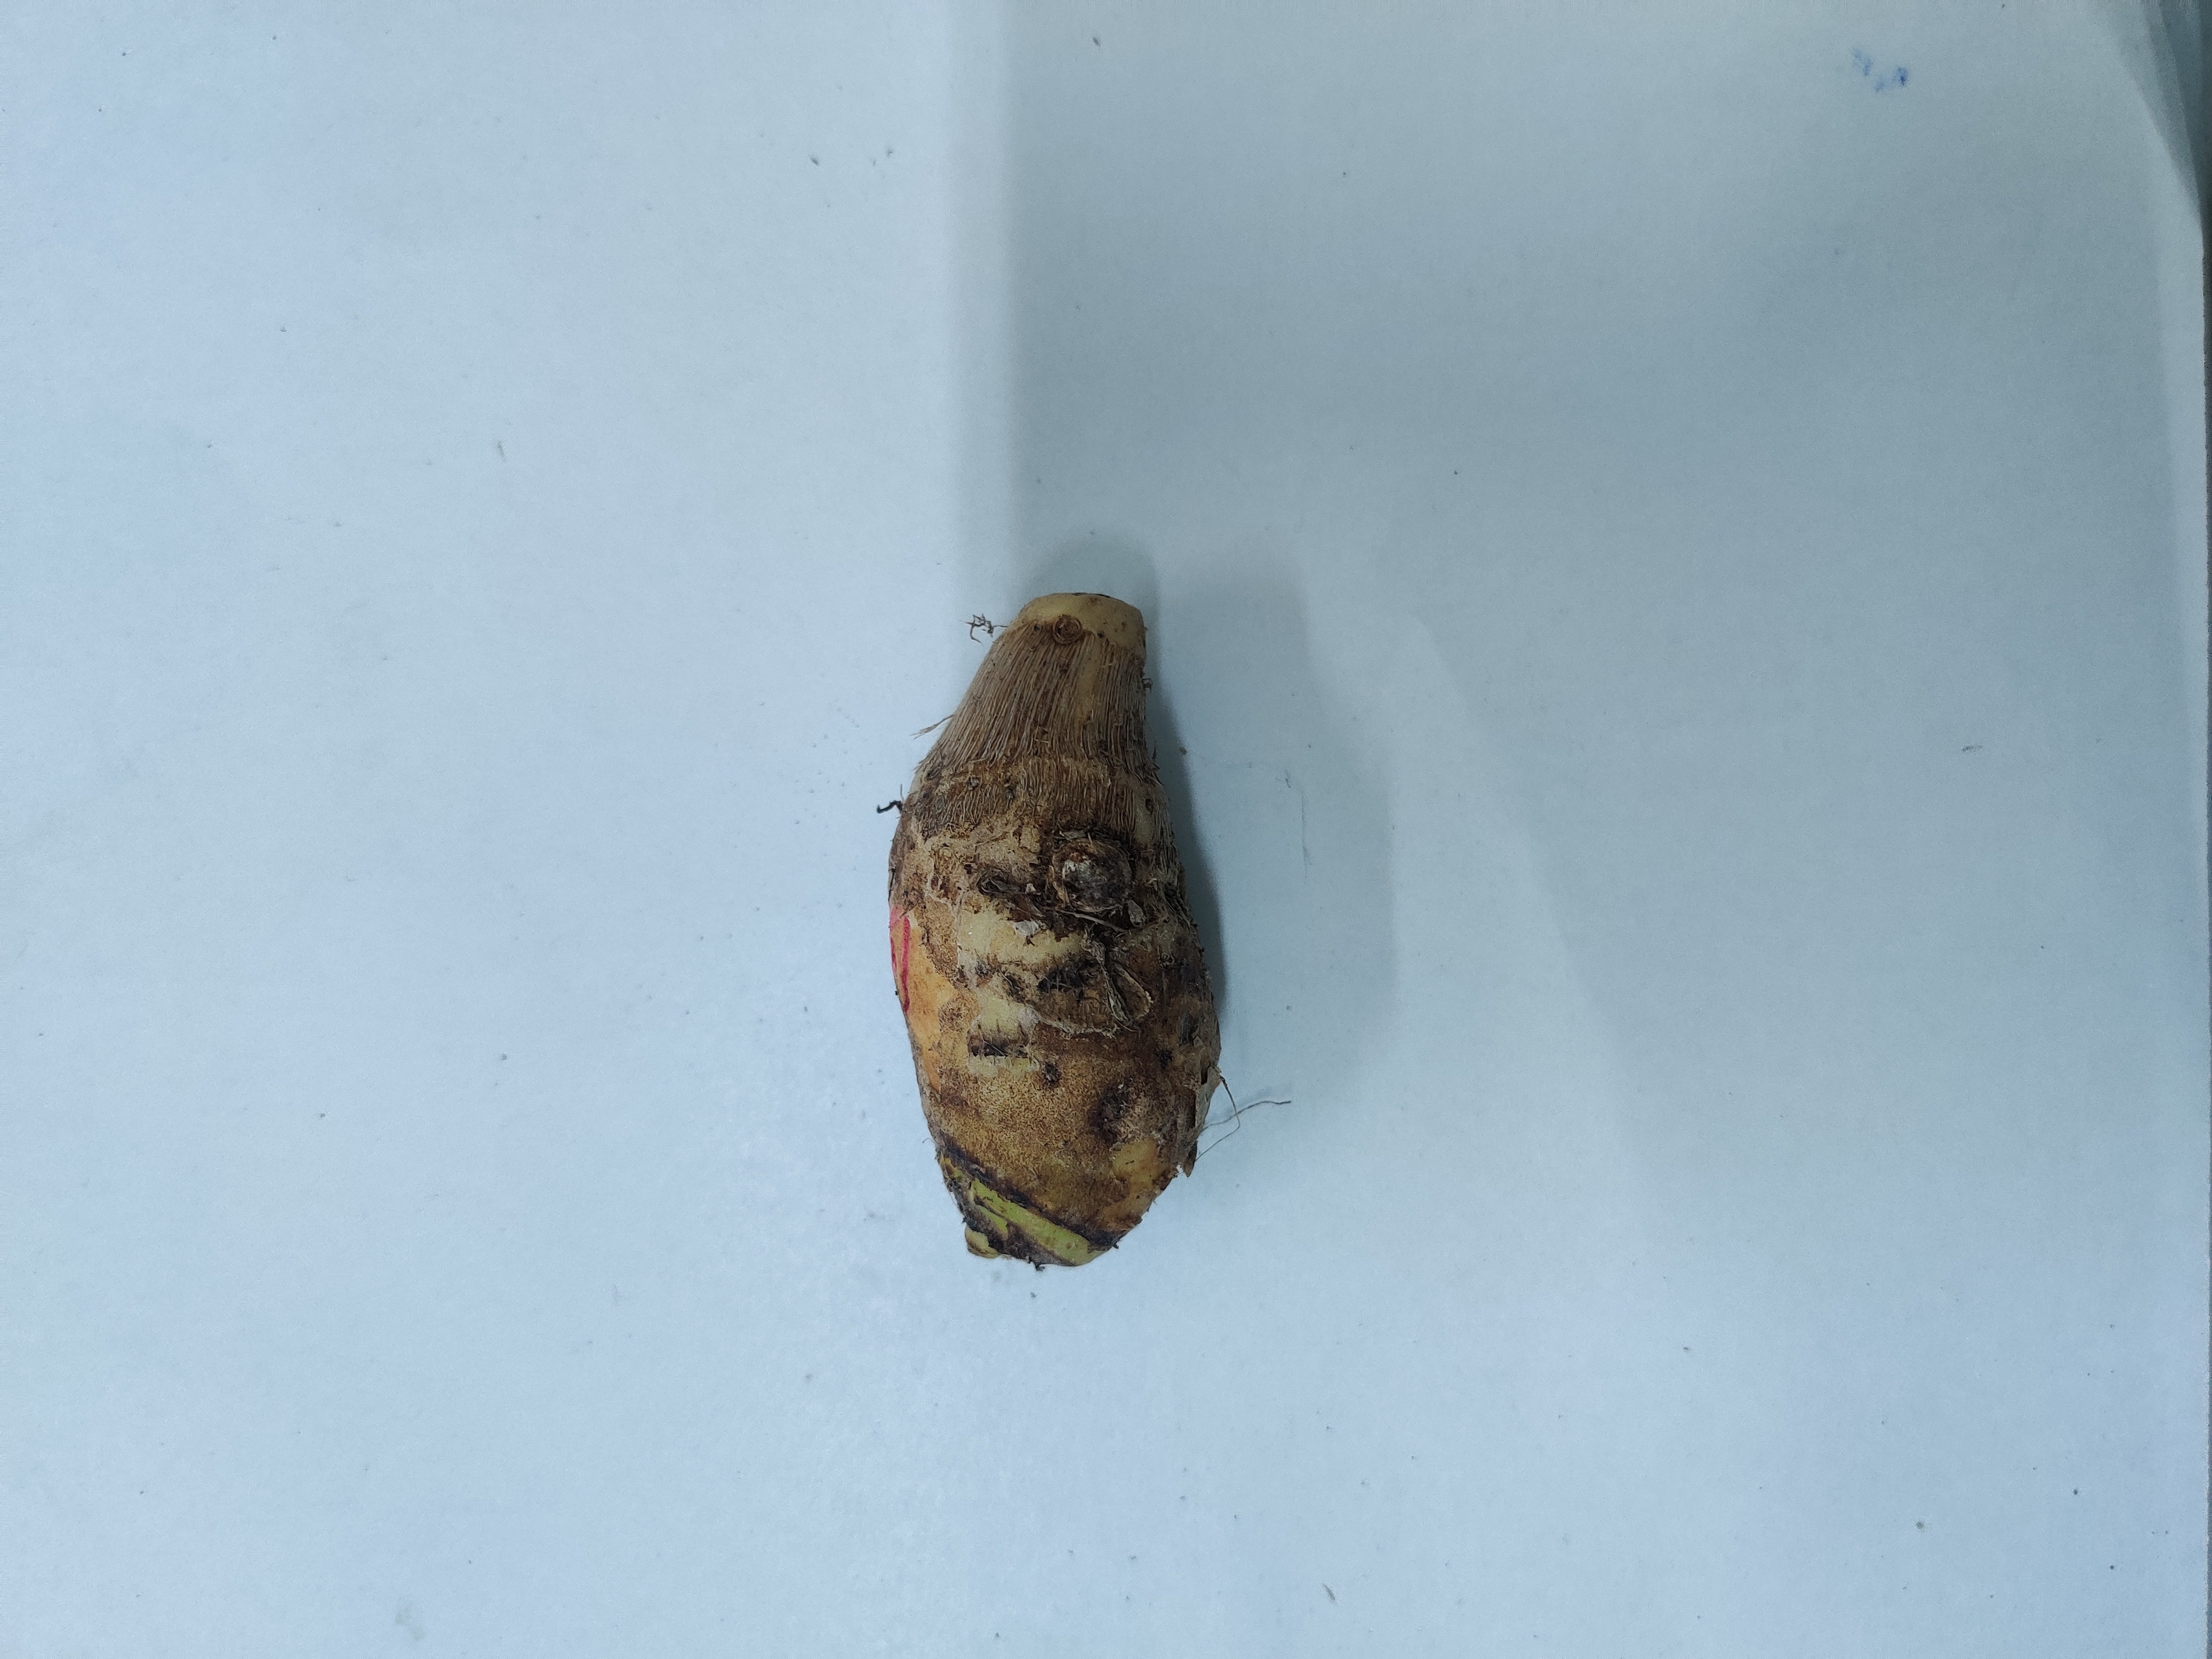
Crop: Taro root
Condition: Damaged